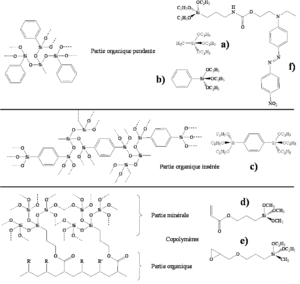
Exemples de précurseurs sol-gel utilisés pour la préparation de matériaux hybrides organiques-inorganiques
Les procédés sol-gel permettent la production de matériaux vitreux, éventuellement microporeux à macroporeux par polymérisation sans recourir à la fusion.